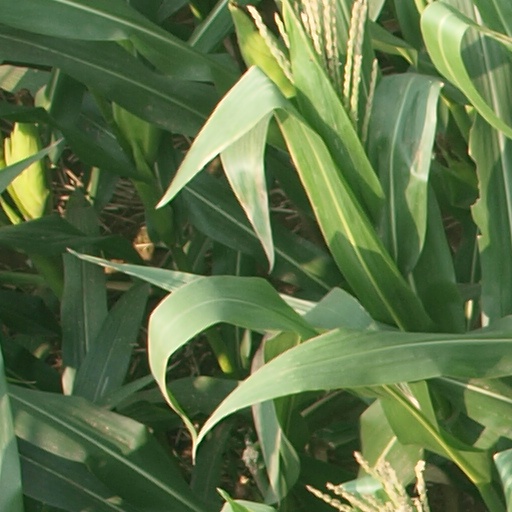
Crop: maize; corn